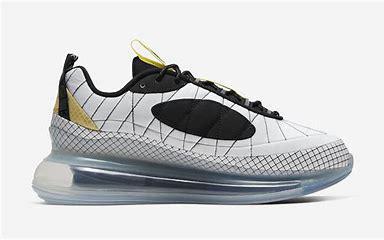
Brand: Nike
Model: MX 720 818